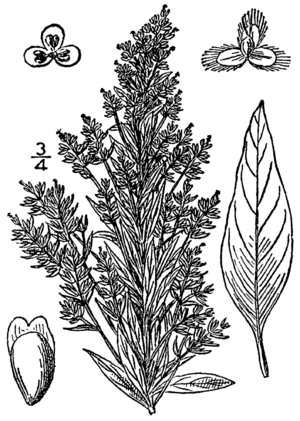
Cette liste de Tracheophyta de Bosnie-Herzégovine, ainsi que d’espèces introduites est un aperçu incomplet d’espèces de mousses, de fougères, de gymnospermes et d’angiospermes citées dans la littérature disponible en langues bosniaque, croate, serbe et serbo-croate. Cet aperçu n’inclue pas des espèces cultivées ni celles occasionnellement introduites.